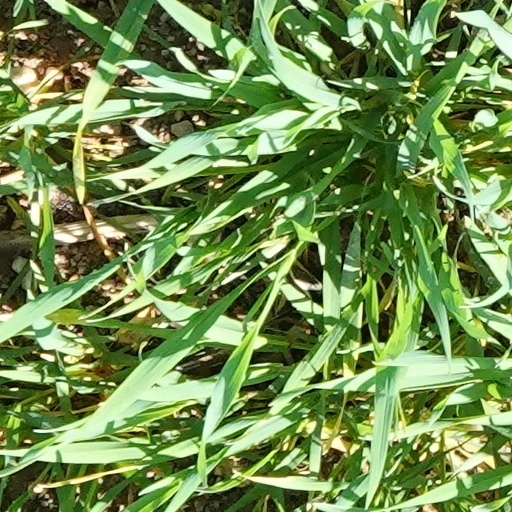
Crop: wheat